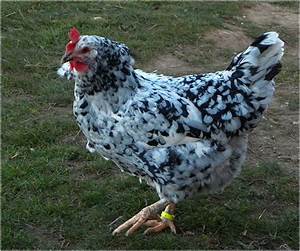
Label: gallina